History of Morocco

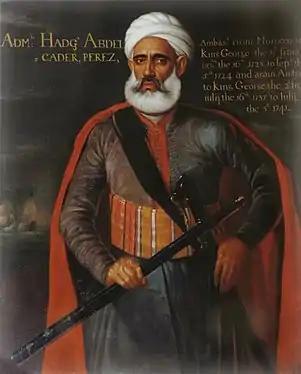
Admiral Abdelkader Perez was sent by Ismail Ibn Sharif as an ambassador to England in 1723.

The Alawi dynasty is the current Moroccan royal family. The name "Alawi" comes from the "‘Alī" of ‘Alī ibn Abī Ṭālib, whose descendant Sharif ibn Ali became Prince of Tafilalt in 1631. His son Mulay Al-Rashid (1664–1672) was able to unite and pacify the country. The Alawi family claim descent from Muhammad through his daughter Fāṭimah az-Zahrah and her husband ‘Alī ibn Abī Ṭālib.